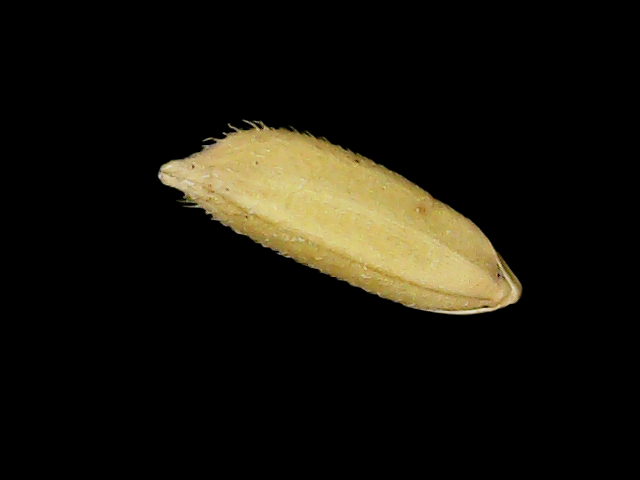
Rice variety: Binadhan17